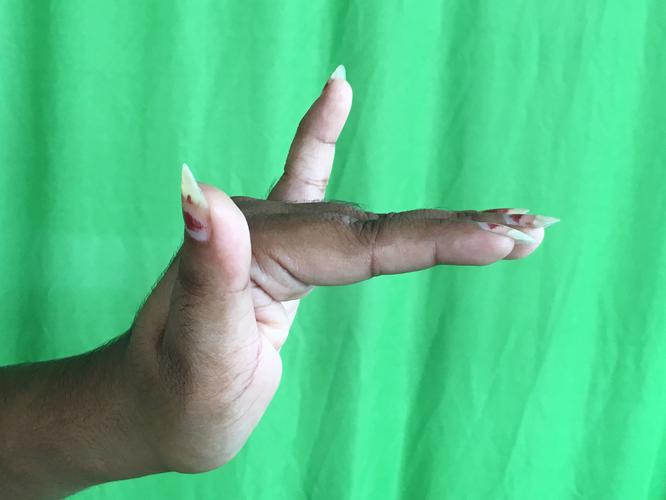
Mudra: Mrigasirsha
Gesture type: single_hand